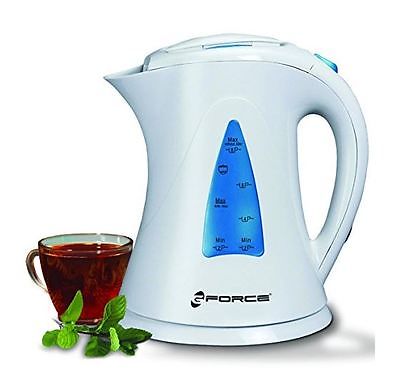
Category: kettle